Parthian art

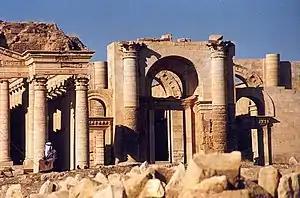
Temple in Hatra

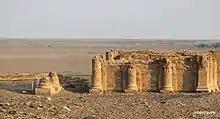
The Parthian Temple of Charyios in Uruk

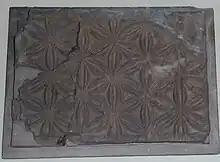
Example of Stucco Decoration

In architecture, there is a mixture of Greek and Oriental elements with new forms, especially as a remarkable new design with a large, open hall to a courtyard. This was usually arched. There is a structural unit which is not actually closed, but not fully open. Another peculiarity of the Parthian architecture is the alienation of classical building structures.